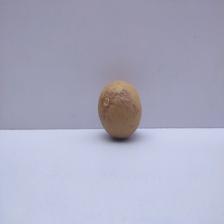
Size: Medium